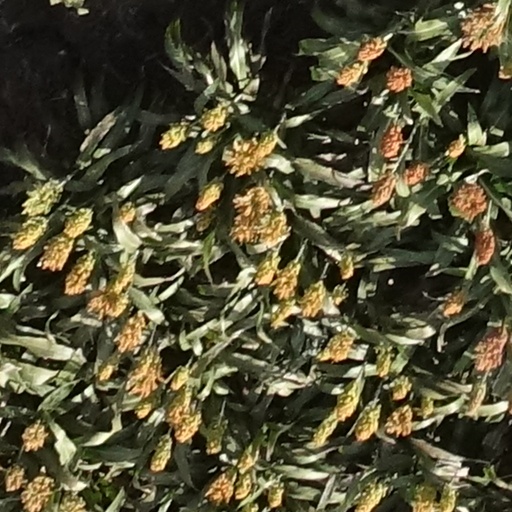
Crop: sorghum